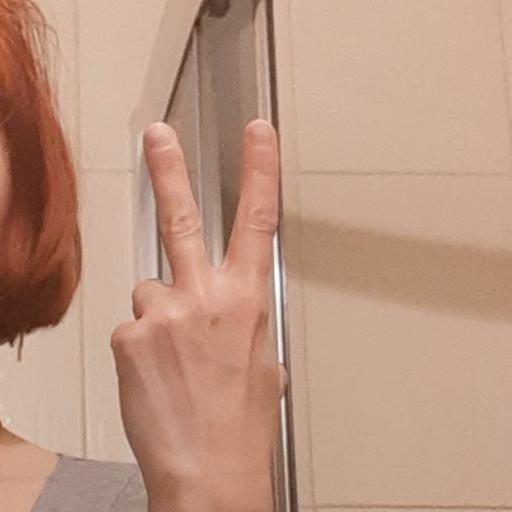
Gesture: peace_inverted